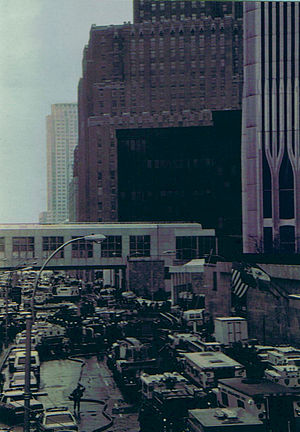
Bombningen af World Trade Center 1993
Opmarch af udrykningskøretøjer ved World Trade Center efter eksplosionen
Bombningen af World Trade Center skete den 26. februar 1993 da en bilbombe blev detoneret af islamiske terrorister i den underjordiske parkeringskælder under det nordlige tårn i World Trade Center-komplekset. Seks personer omkom og over 1.000 blev såret.